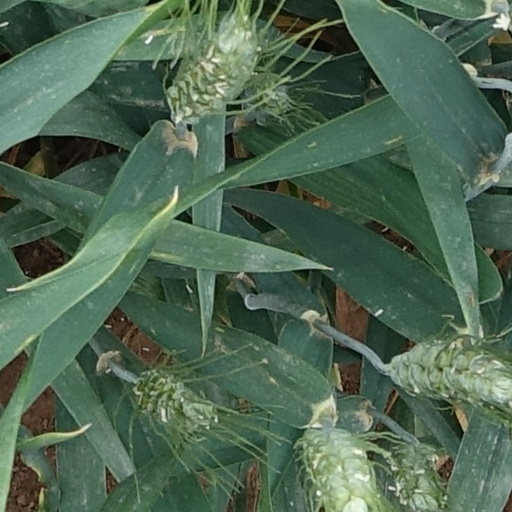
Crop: wheat